Gadwall

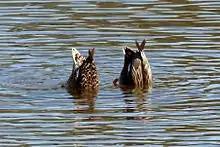
Female and male dabbling, WWT London Wetland Centre, Barnes

The gadwall is a bird of open wetlands, such as prairie or steppe lakes, wet grassland or marshes with dense fringing vegetation, and usually feeds by dabbling for plant food with head submerged. They can also dive underwater for food, more proficiently than other dabbling ducks, and may also steal food from diving birds such as coots. It nests on the ground, often some distance from water. It is not as gregarious as some dabbling ducks outside the breeding season and tends to form only small flocks.